Sports in Indonesia

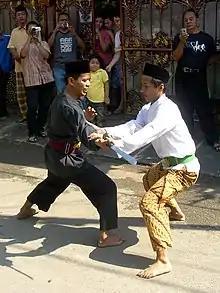
Pencak Silat, an Indonesian martial art.

Football has become one of the most popular sports in Indonesia since the country's independence, even though it had virtually no presence in the country before then. in Indonesia, this phenomenon is most often ascribed to general worldwide popularity of the sport, which carried over into Indonesia following its rapid urbanization. It is played widely, both professionally and as recreation. Liga Indonesia, the Indonesian domestic league is widely popular. Some of the major teams include: Persib Bandung, Persebaya Surabaya, PSM Makassar, PSMS Medan, Persija Jakarta, PSIS Semarang, Sriwijaya F.C., Persipura Jayapura, Bali United and Arema Malang. The national body is the Football Association of Indonesia (PSSI).